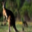
Label: kangaroo